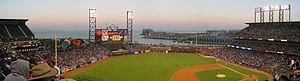
L’Oracle Park est un stade de baseball situé dans le quartier de South Beach au bord de McCovey Cove à San Francisco, en Californie.